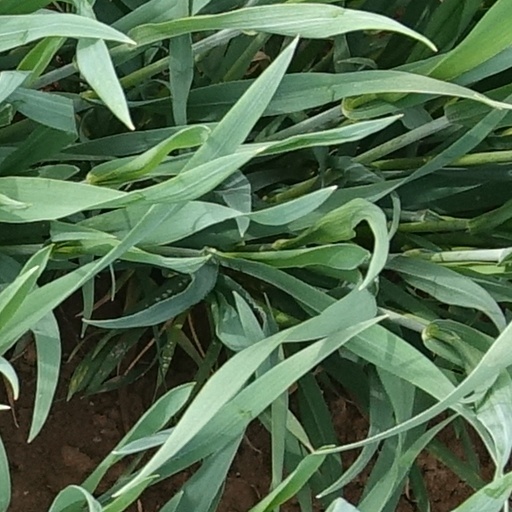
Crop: wheat